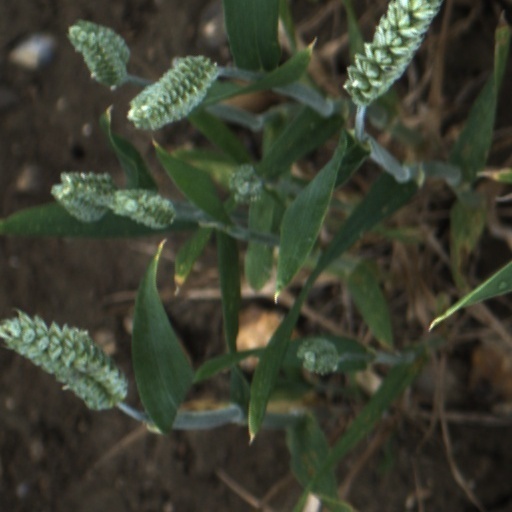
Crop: wheat